Opera

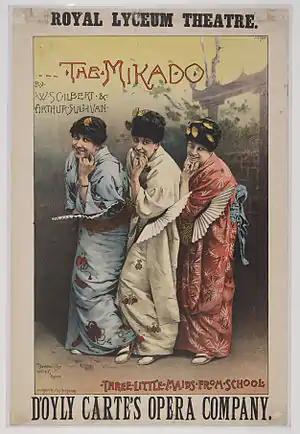
"The Mikado" (Lithograph)

In England, opera's antecedent was the 17th-century "jig". This was an afterpiece that came at the end of a play. It was frequently libellous and scandalous and consisted in the main of dialogue set to music arranged from popular tunes. In this respect, jigs anticipate the ballad operas of the 18th century. At the same time, the French masque was gaining a firm hold at the English Court, with even more lavish splendour and highly realistic scenery than had been seen before. Inigo Jones became the quintessential designer of these productions, and this style was to dominate the English stage for three centuries. These masques contained songs and dances. In Ben Jonson's "Lovers Made Men" (1617), "the whole masque was sung after the Italian manner, stilo recitativo". The approach of the English Commonwealth closed theatres and halted any developments that may have led to the establishment of English opera. However, in 1656, the dramatist Sir William Davenant produced "The Siege of Rhodes". Since his theatre was not licensed to produce drama, he asked several of the leading composers (Lawes, Cooke, Locke, Coleman and Hudson) to set sections of it to music. This success was followed by "The Cruelty of the Spaniards in Peru" (1658) and "The History of Sir Francis Drake" (1659). These pieces were encouraged by Oliver Cromwell because they were critical of Spain. With the English Restoration, foreign (especially French) musicians were welcomed back. In 1673, Thomas Shadwell's "Psyche", patterned on the 1671 'comédie-ballet' of the same name produced by Molière and Jean-Baptiste Lully. William Davenant produced "The Tempest" in the same year, which was the first musical adaption of a Shakespeare play (composed by Locke and Johnson). About 1683, John Blow composed "Venus and Adonis", often thought of as the first true English-language opera.